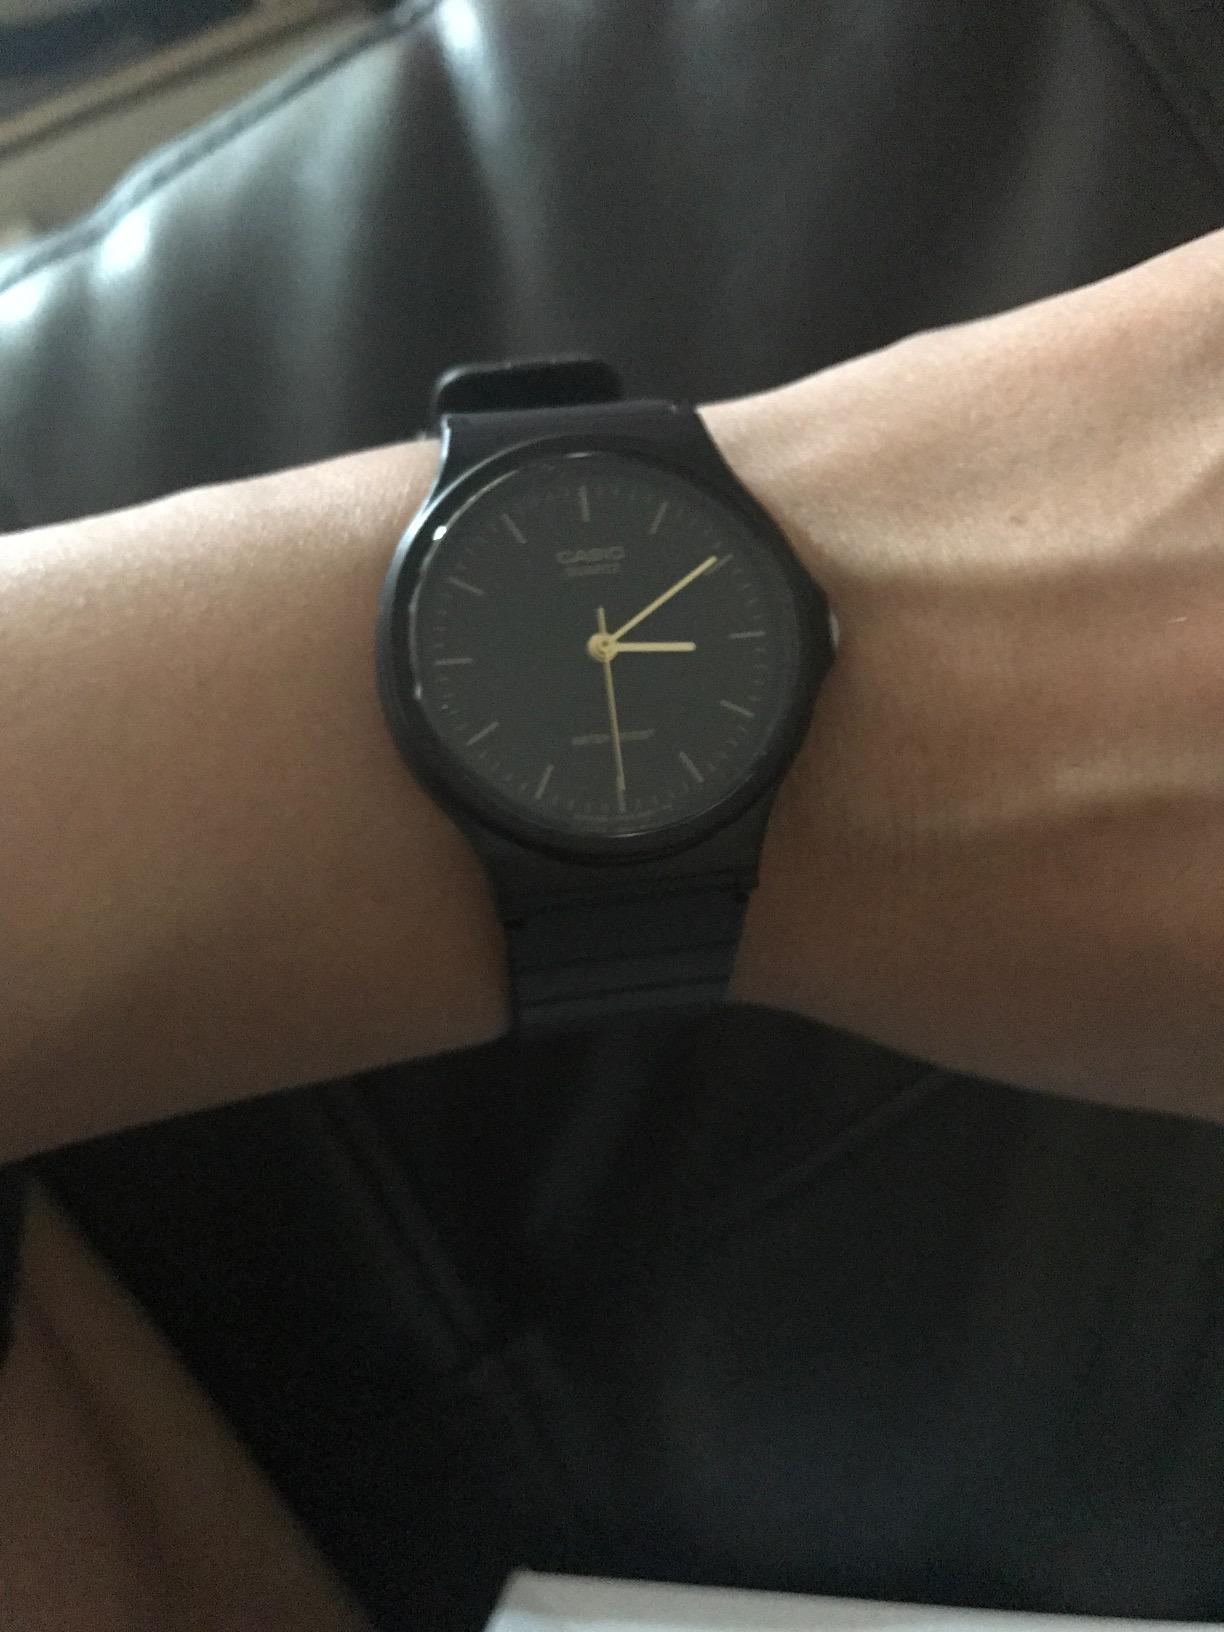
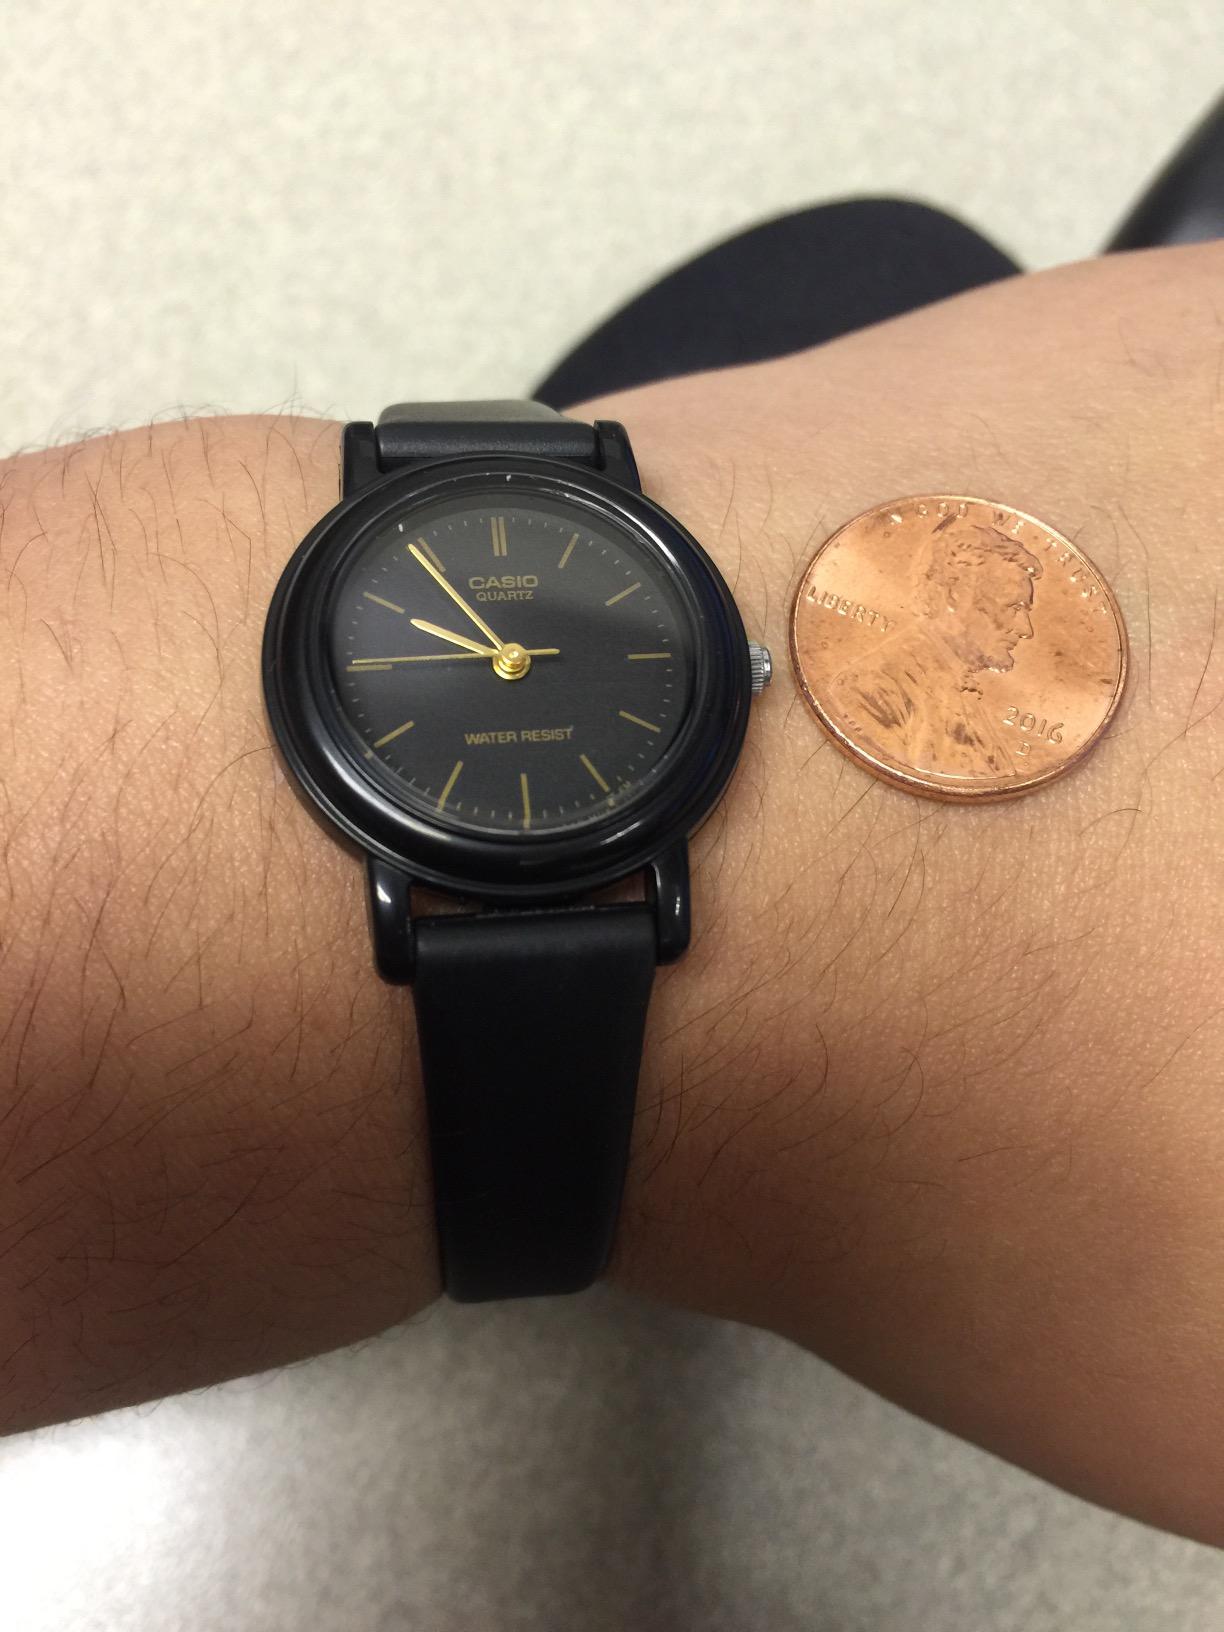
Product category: accessories_watch
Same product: no